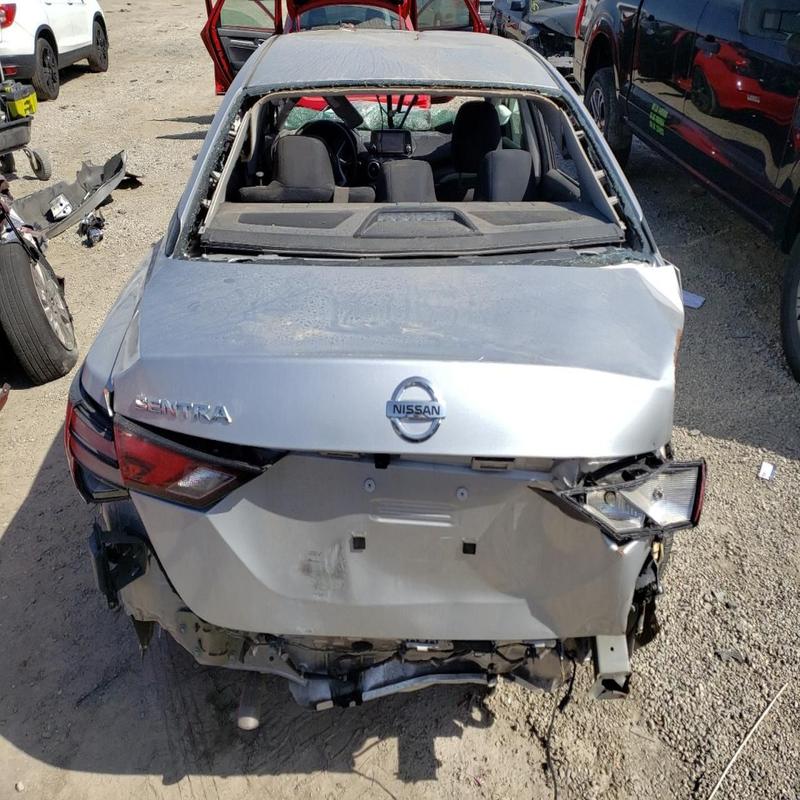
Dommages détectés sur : pare-brise arrière, malle, feu arrière droit, feu arrière gauche, pare-choc arrière, plaque d'immatriculation arrière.
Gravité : majeur